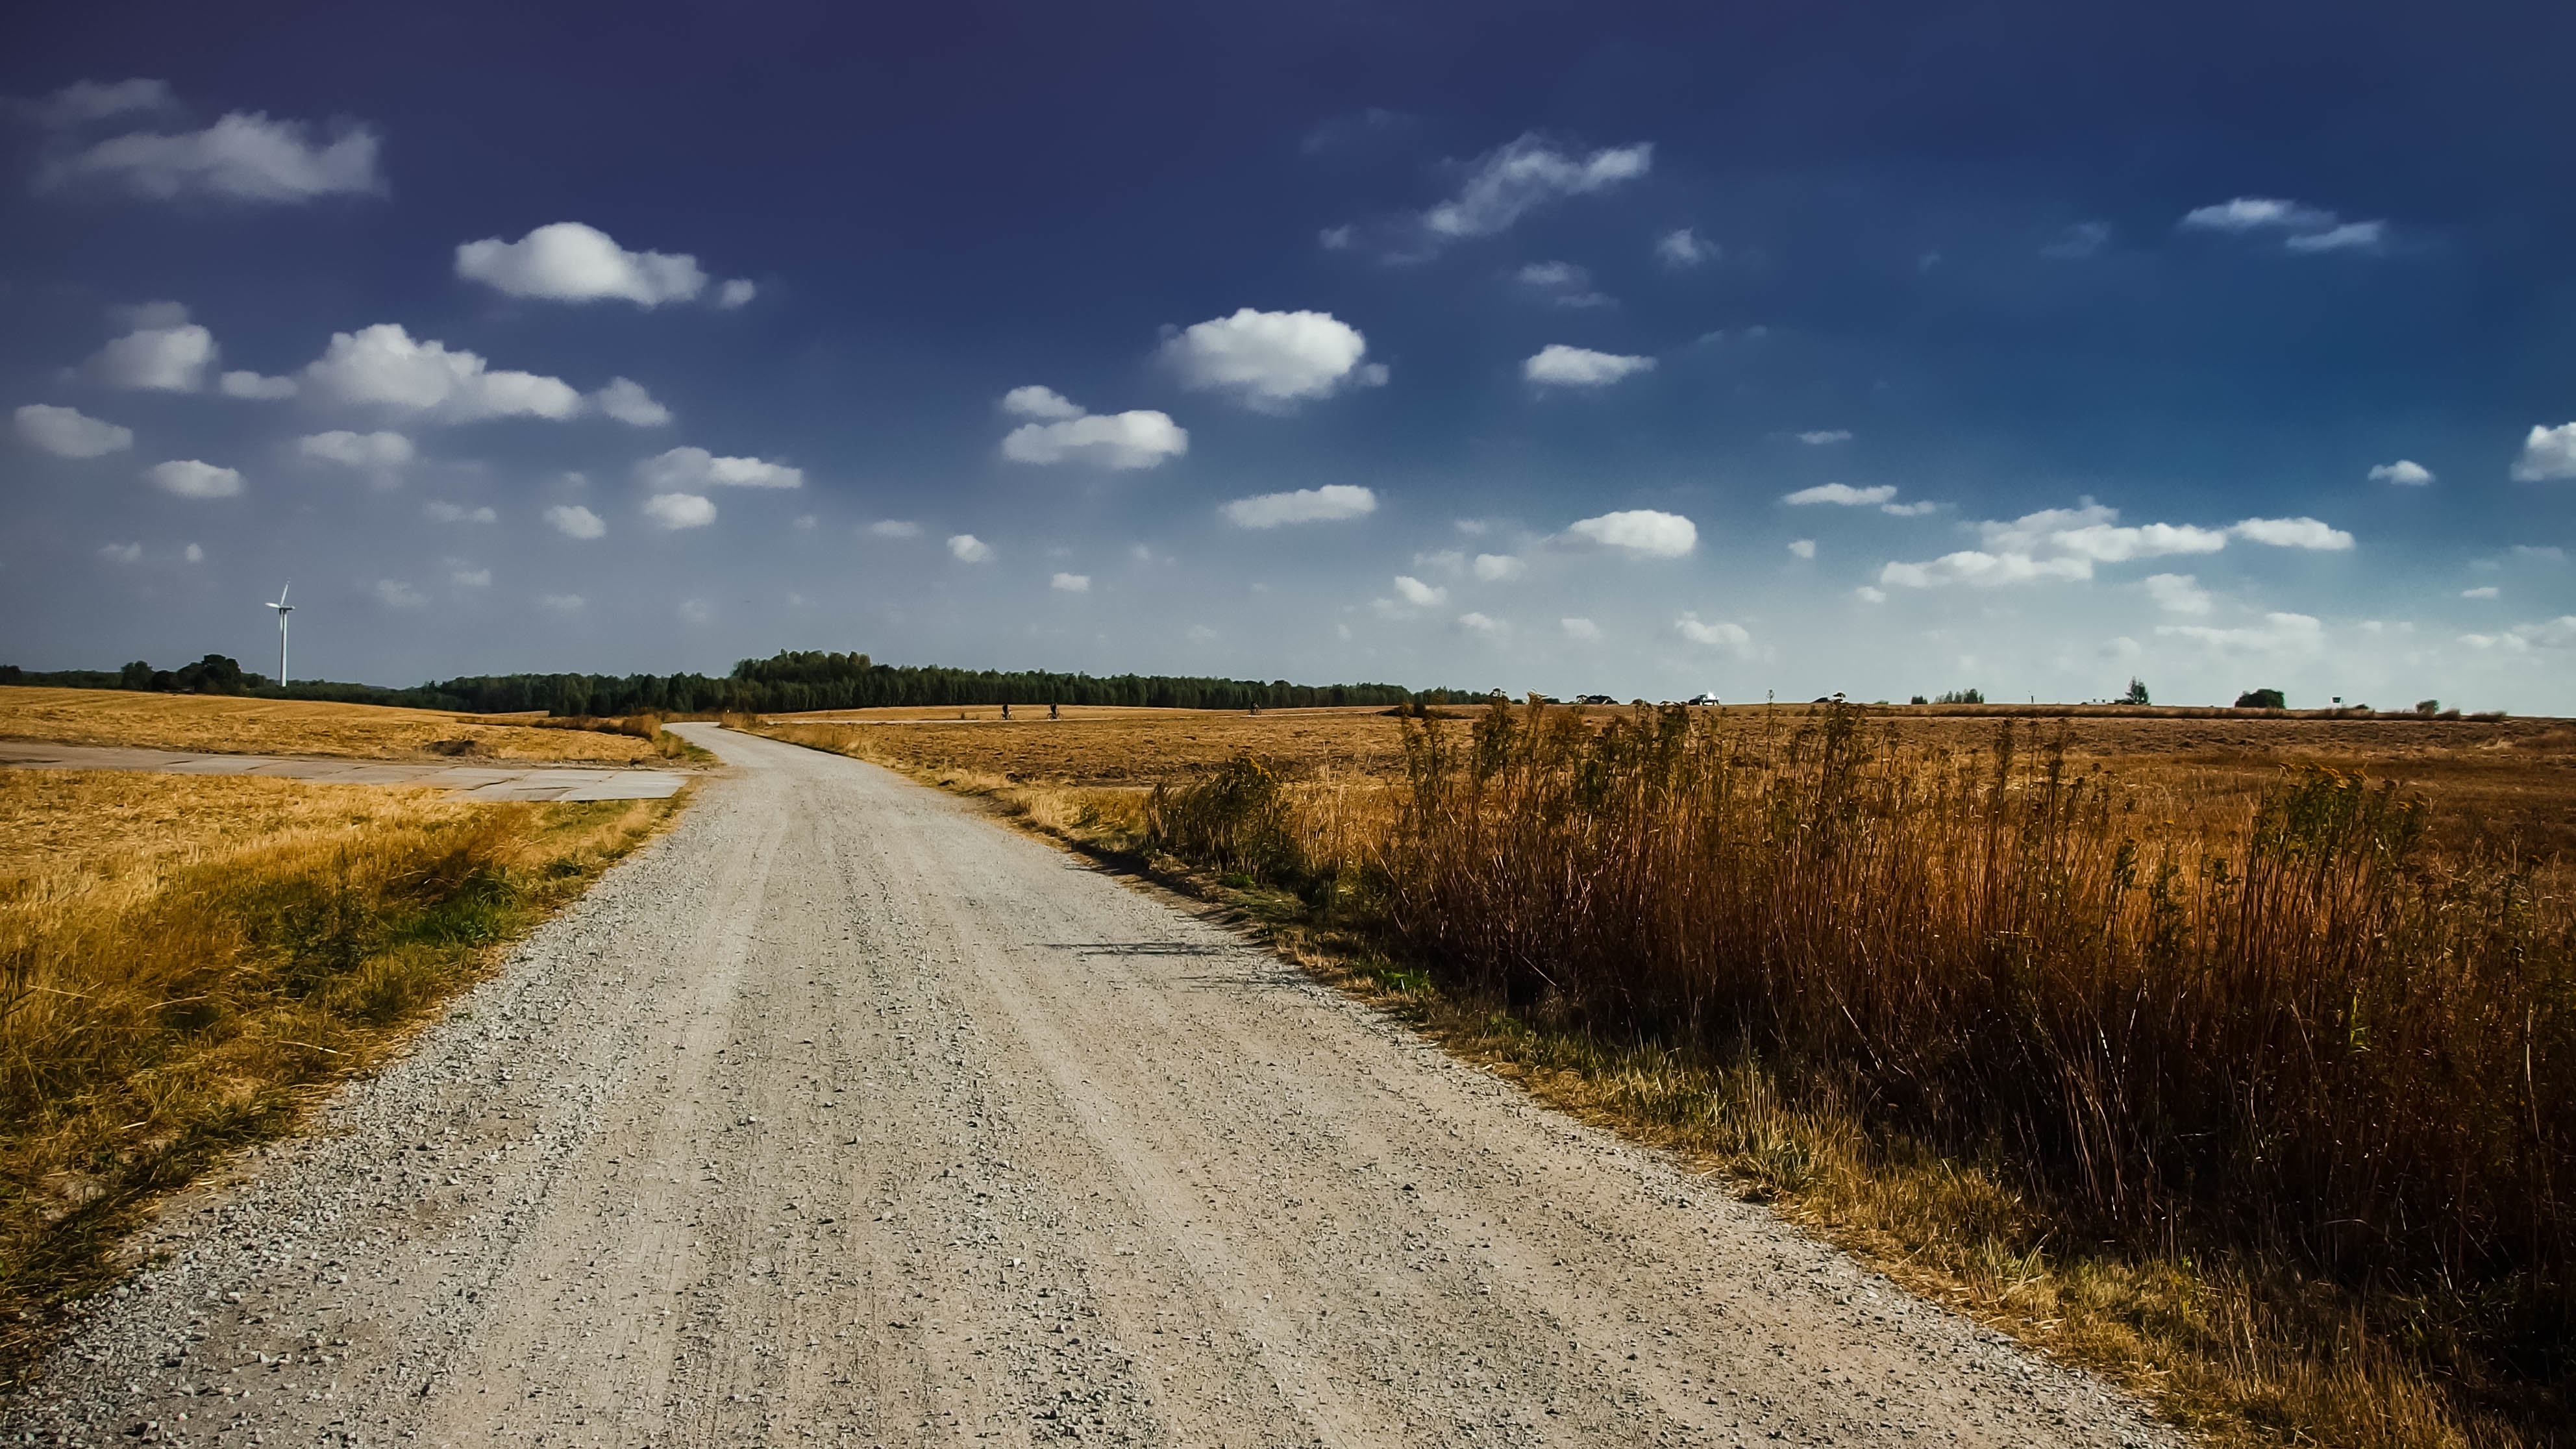
sky, habitat, road, nature, horizon, field, natural environment, prairie, cloud, plain, grassland, agriculture, grass, grass family, soil, dirt road, rural area, hill, morning, landscape, infrastructure, highway, sunlight